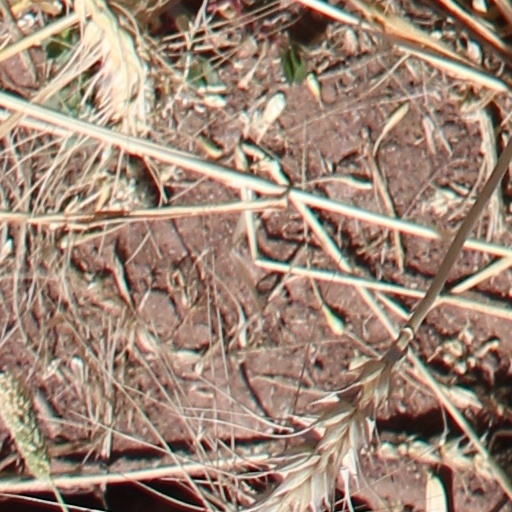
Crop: wheat